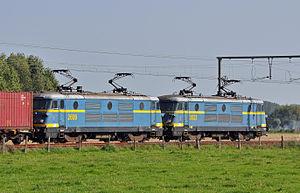
Les locomotives belges Nos. 2609 et 2623 (SNCB série 26) photographiées près de Zwankendamme, entre Zeebrugge et Bruges (Belgique). Toutes les locomotives de la série 26 ont été mises hors d'exploitation en décembre 2011.
Les locomotives de la série 26 de la SNCB sont des motrices électriques dérivées des séries 22, 23 et 25 produites au milieu des années 1960.